John Barker Church

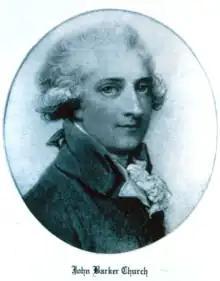
An April 1818 portrait of Church

John Barker Church, John Carter, (October 30, 1748 – April 27, 1818), was an English born businessman and supplier of the Continental Army during the American Revolutionary War.